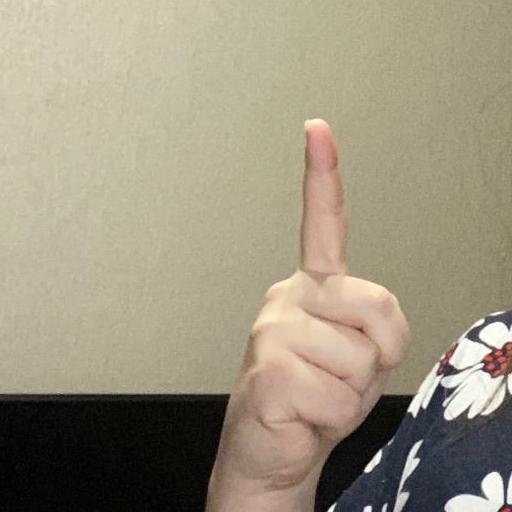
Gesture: one